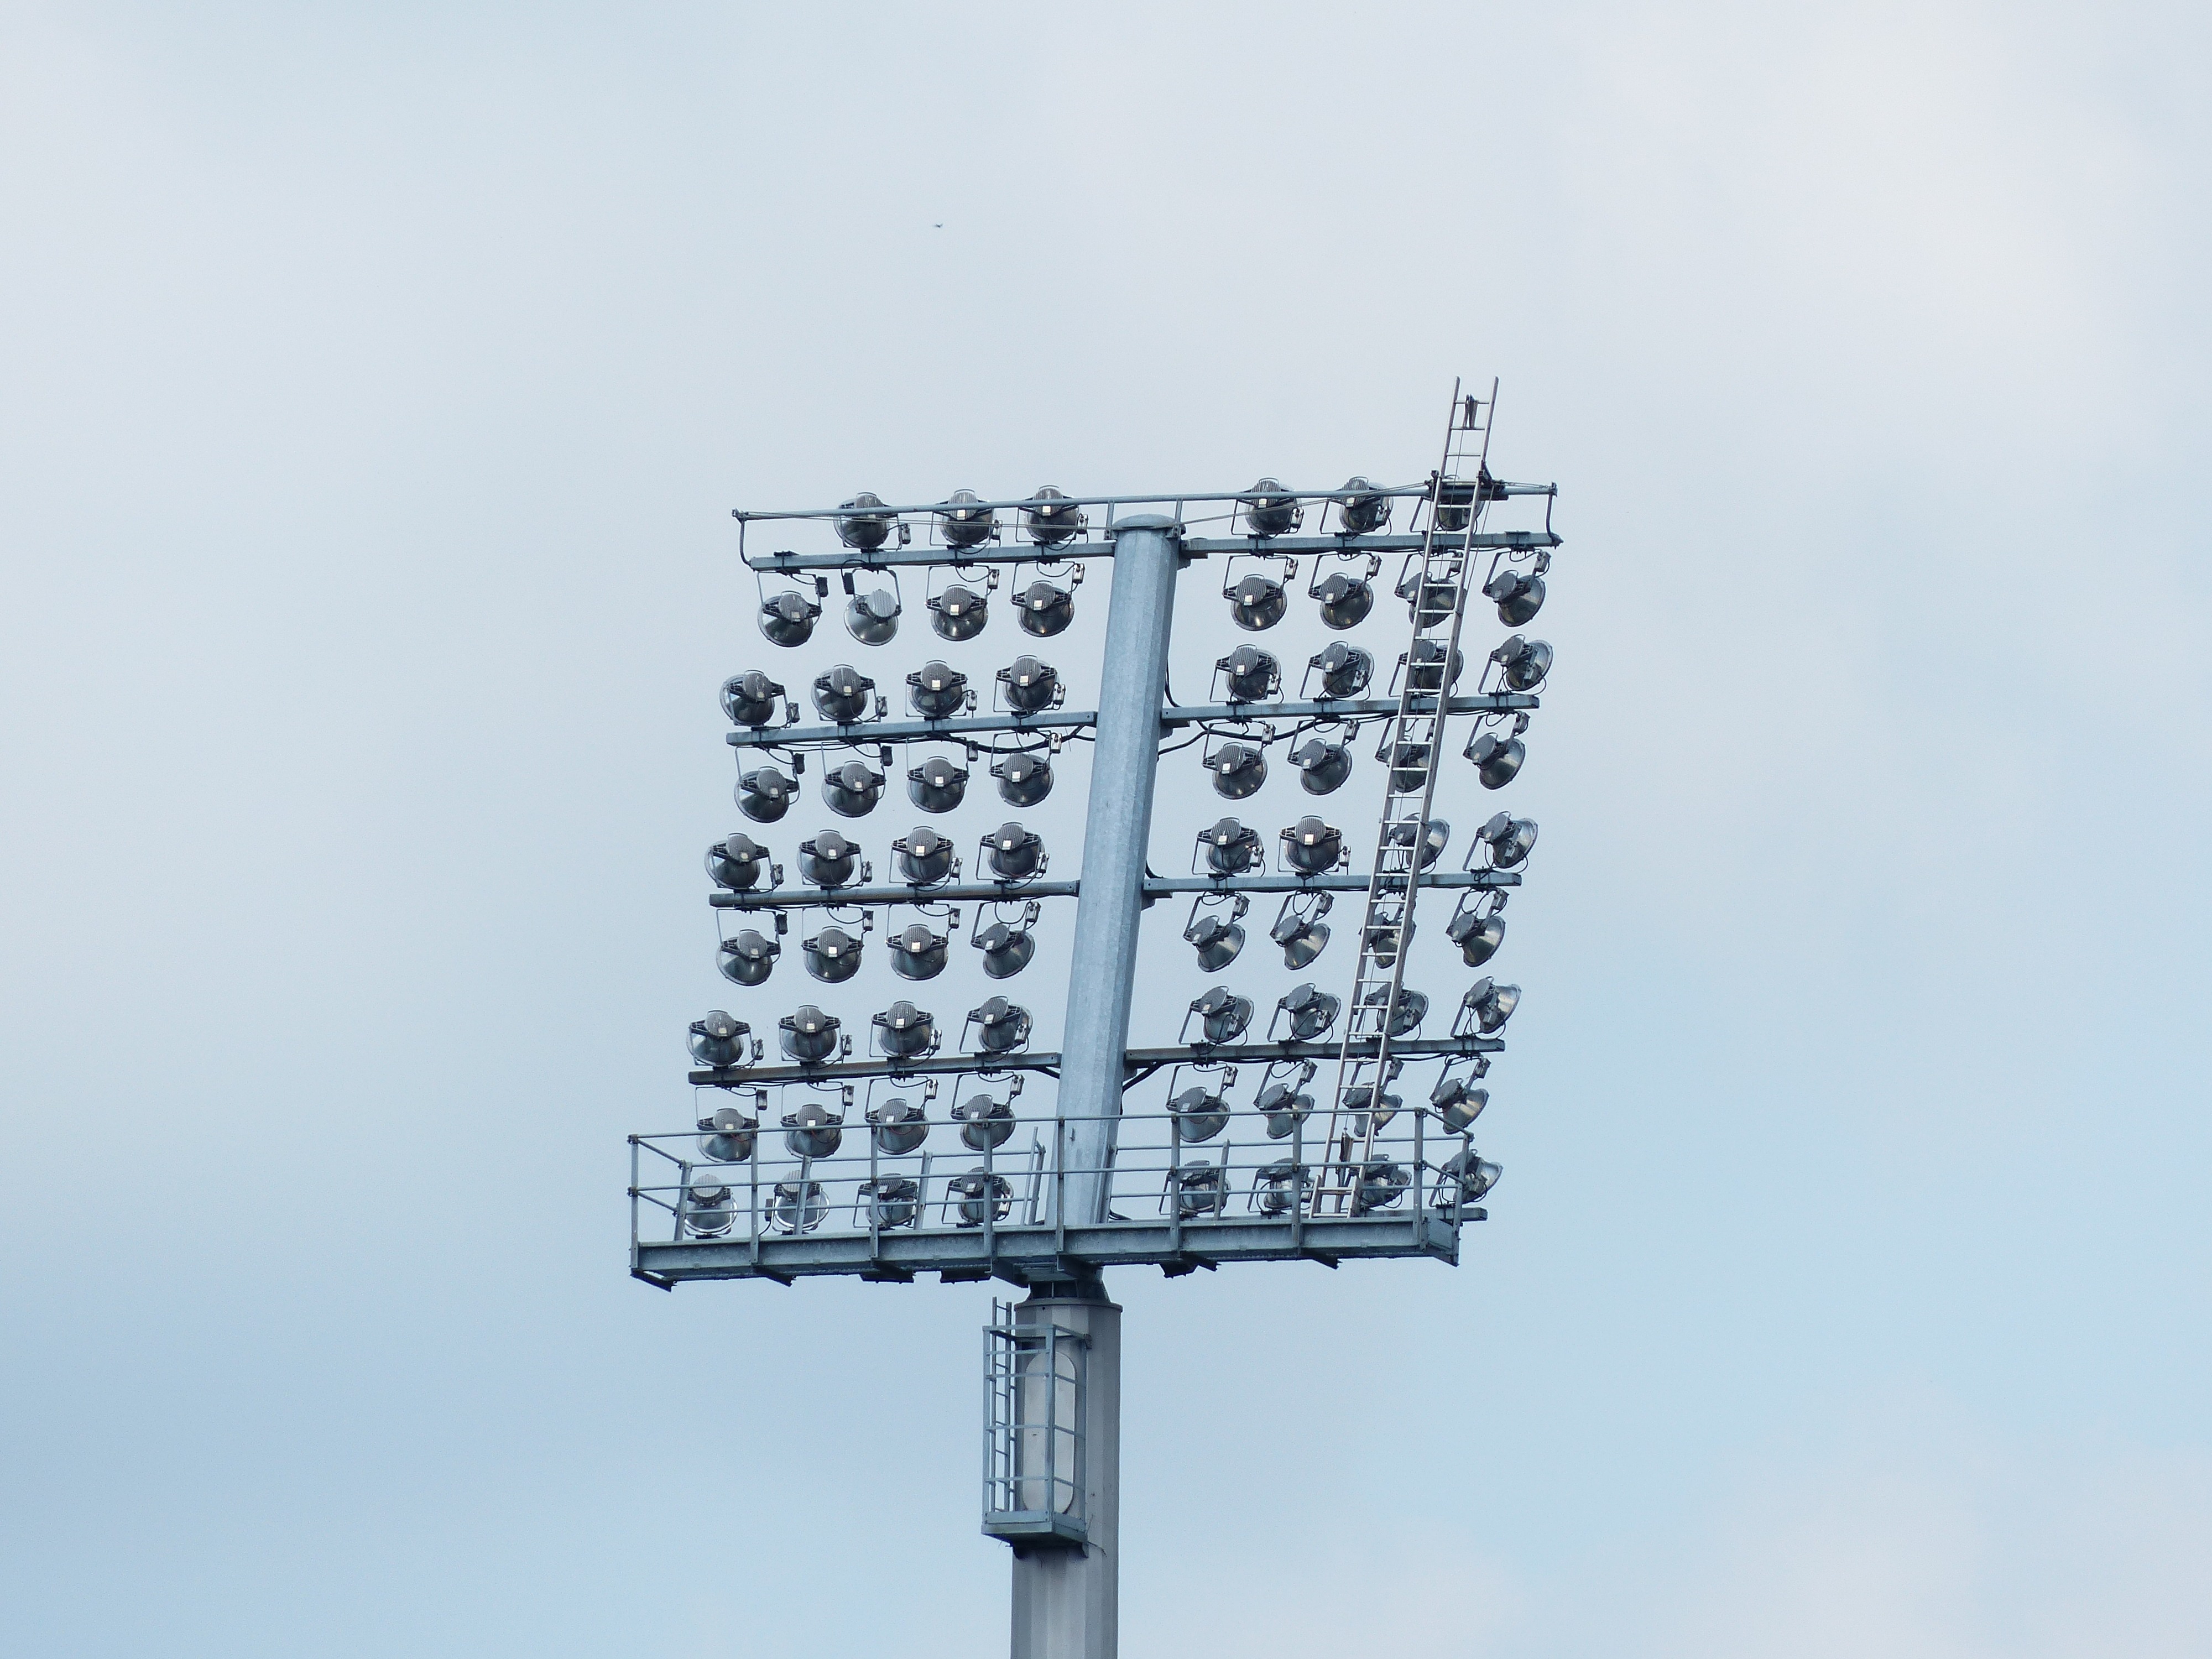
light, advertising, line, tower, mast, street light, lighting, decor, spotlight, light fixture, lighting system, flood light, flood light bulbs